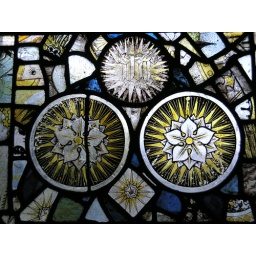
Stained glass in the west window of the north aisle